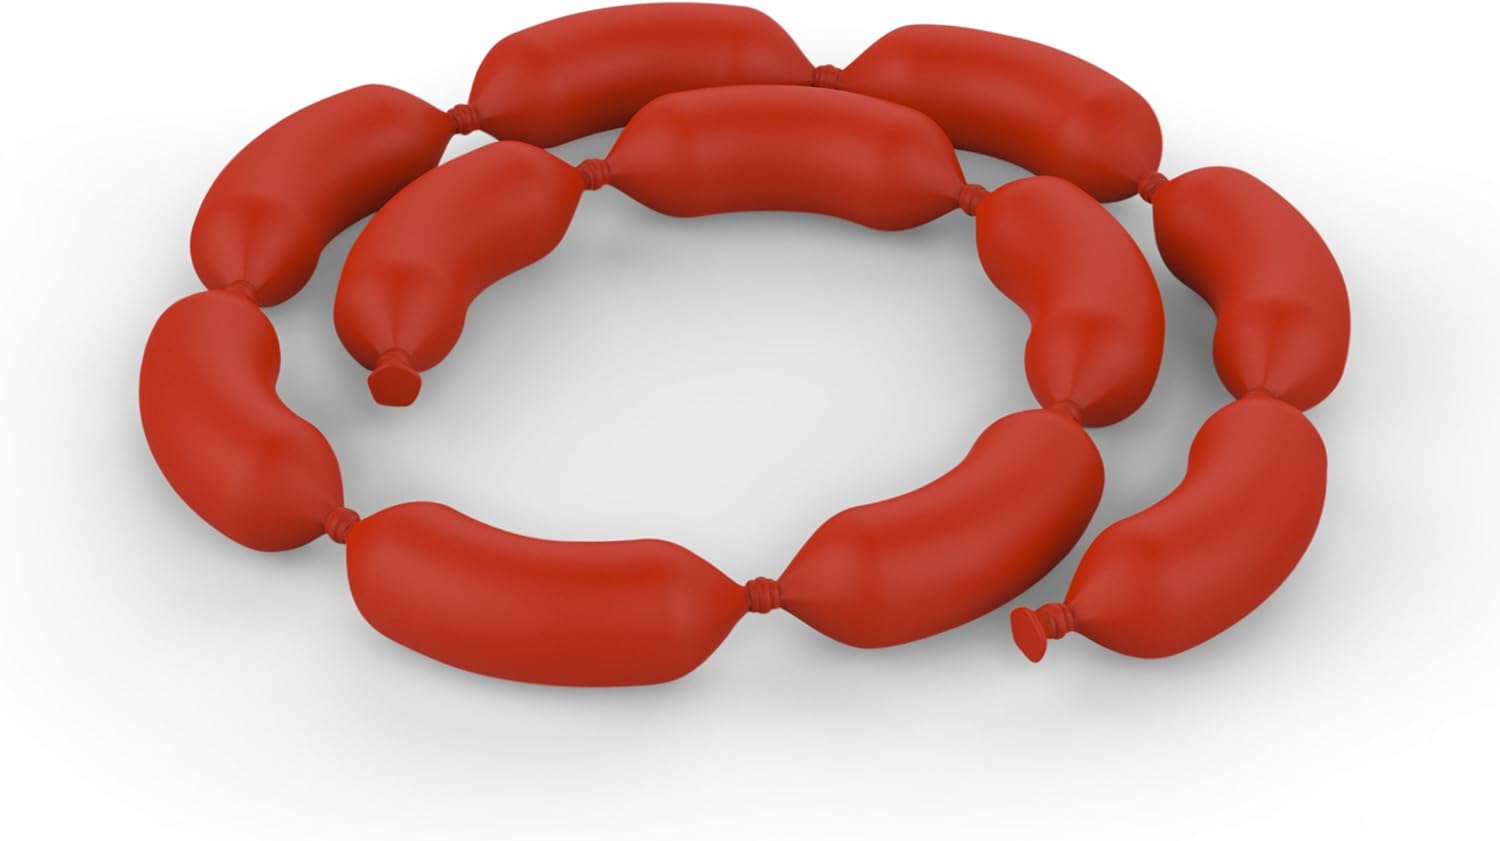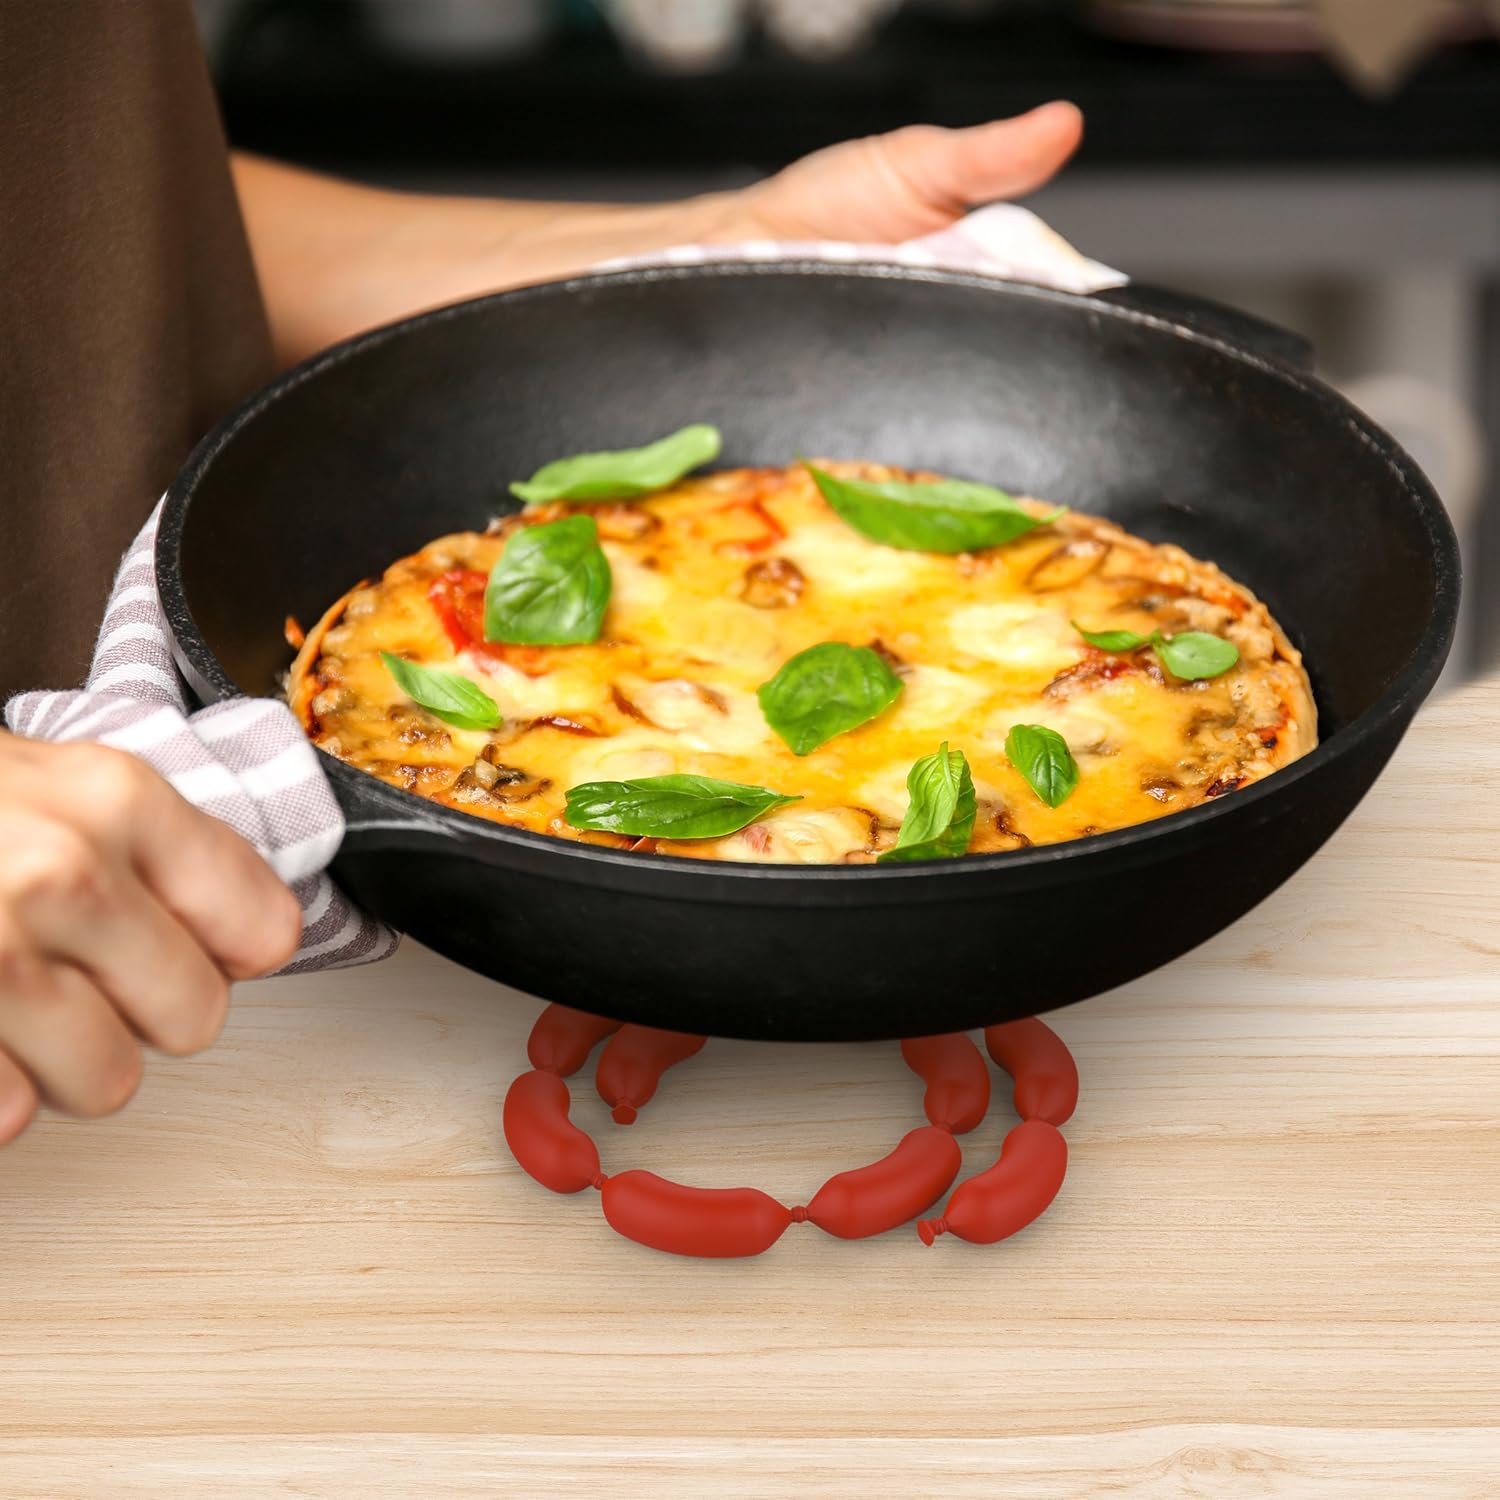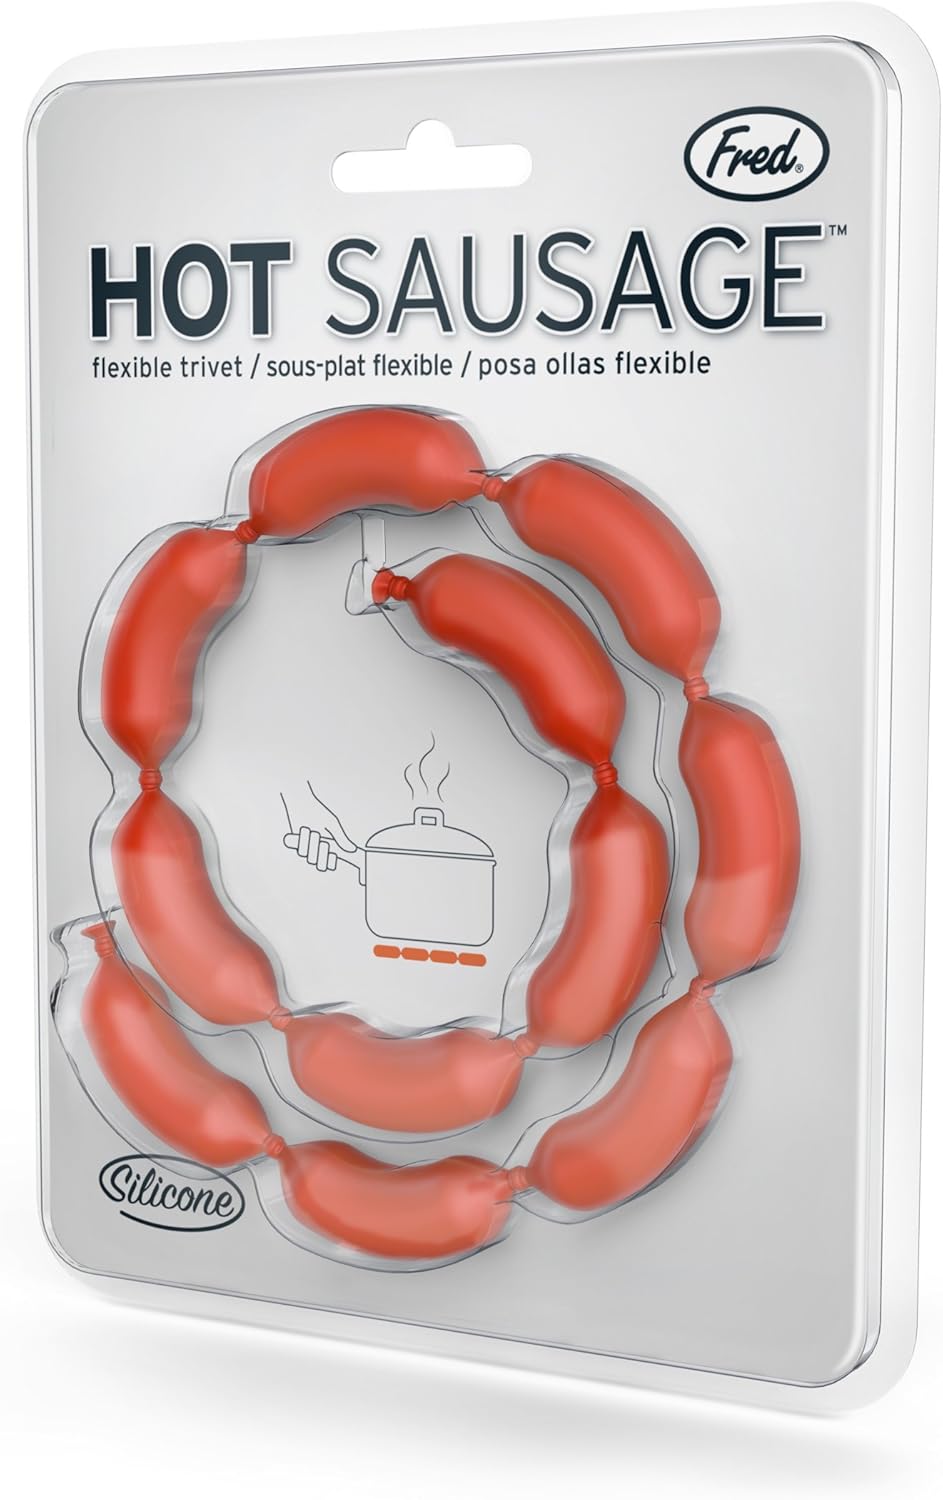
Genuine Fred HOT SAUSAGE Adjustable Silicone Trivet
Category: Amazon Home
Everyone loves sausage! Adjustable and fun to shape. Fits under any hot pan or skillet. Made of heat-resistant silicone. Packed in a clear blister package.
Features: Everyone loves sausage! | Adjustable and fun to shape | Fits under any hot pan or skillet | Made of heat-resistant silicone | Packed in a clear blister package